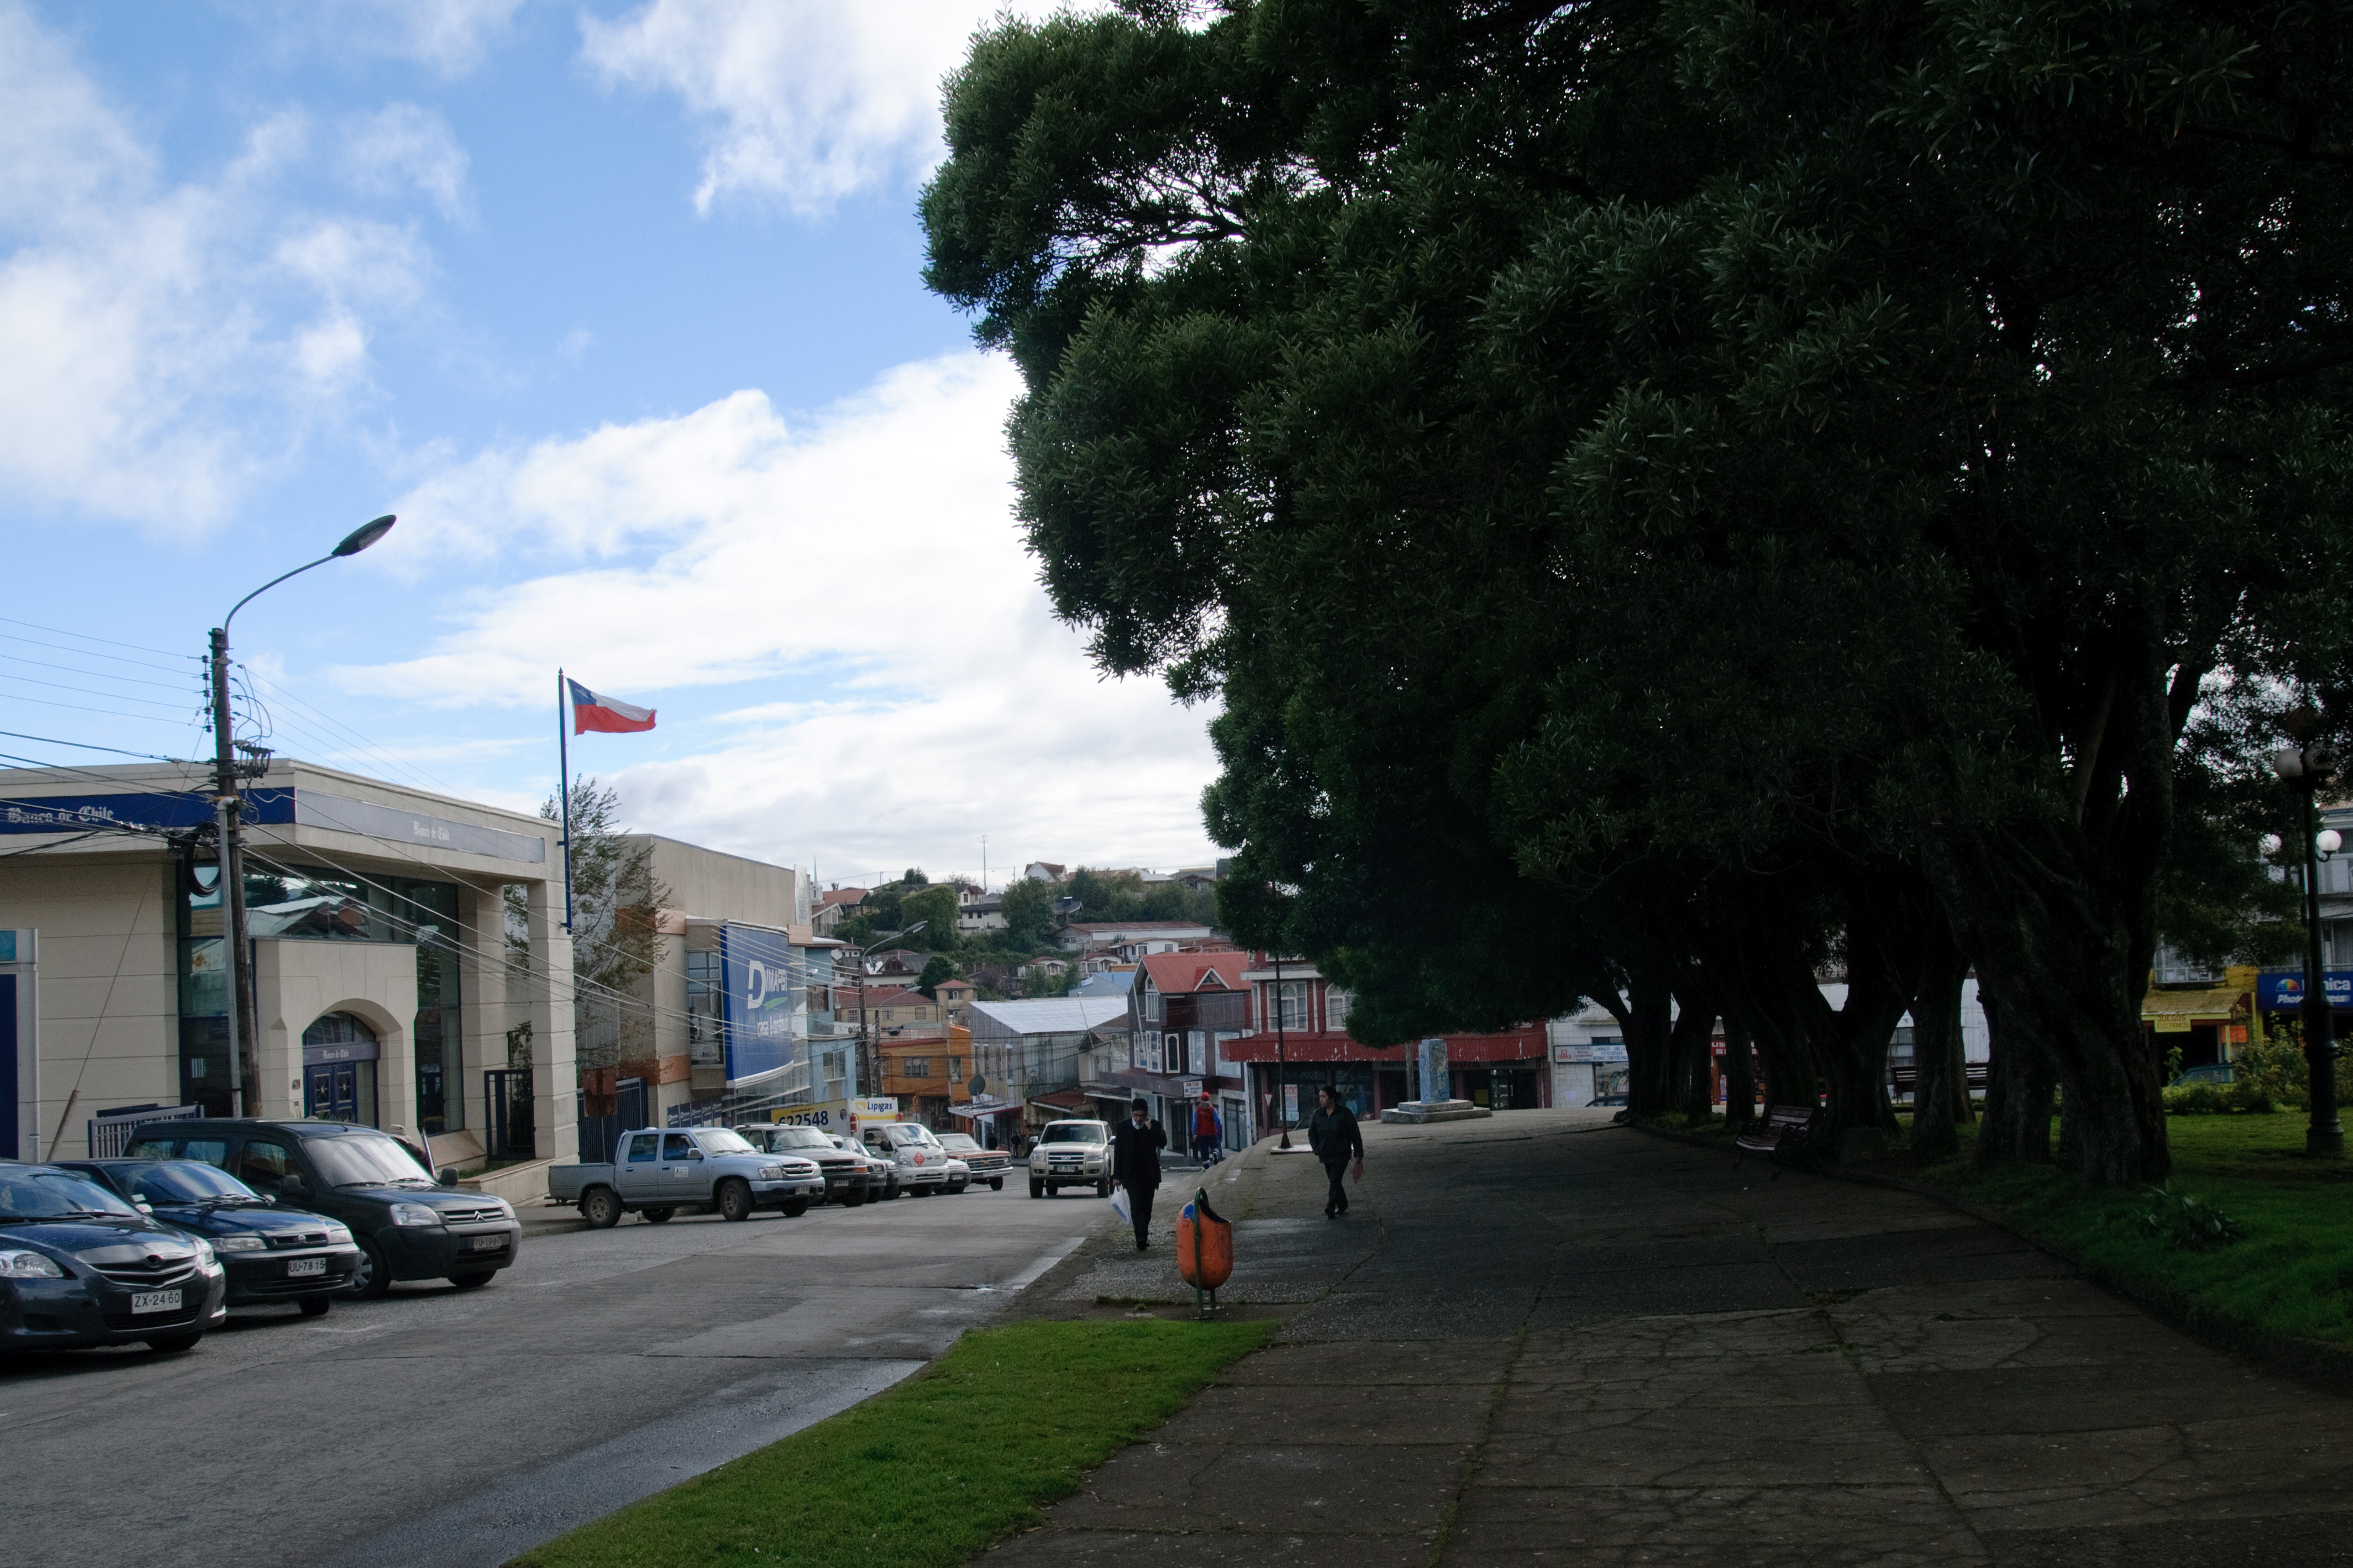
pedestrian, road, street, town, city, cityscape, downtown, suburb, nikon, lane, lighting, chile, infrastructure, town square, d300, chiloe, neighbourhood, urban area, residential area, human settlement